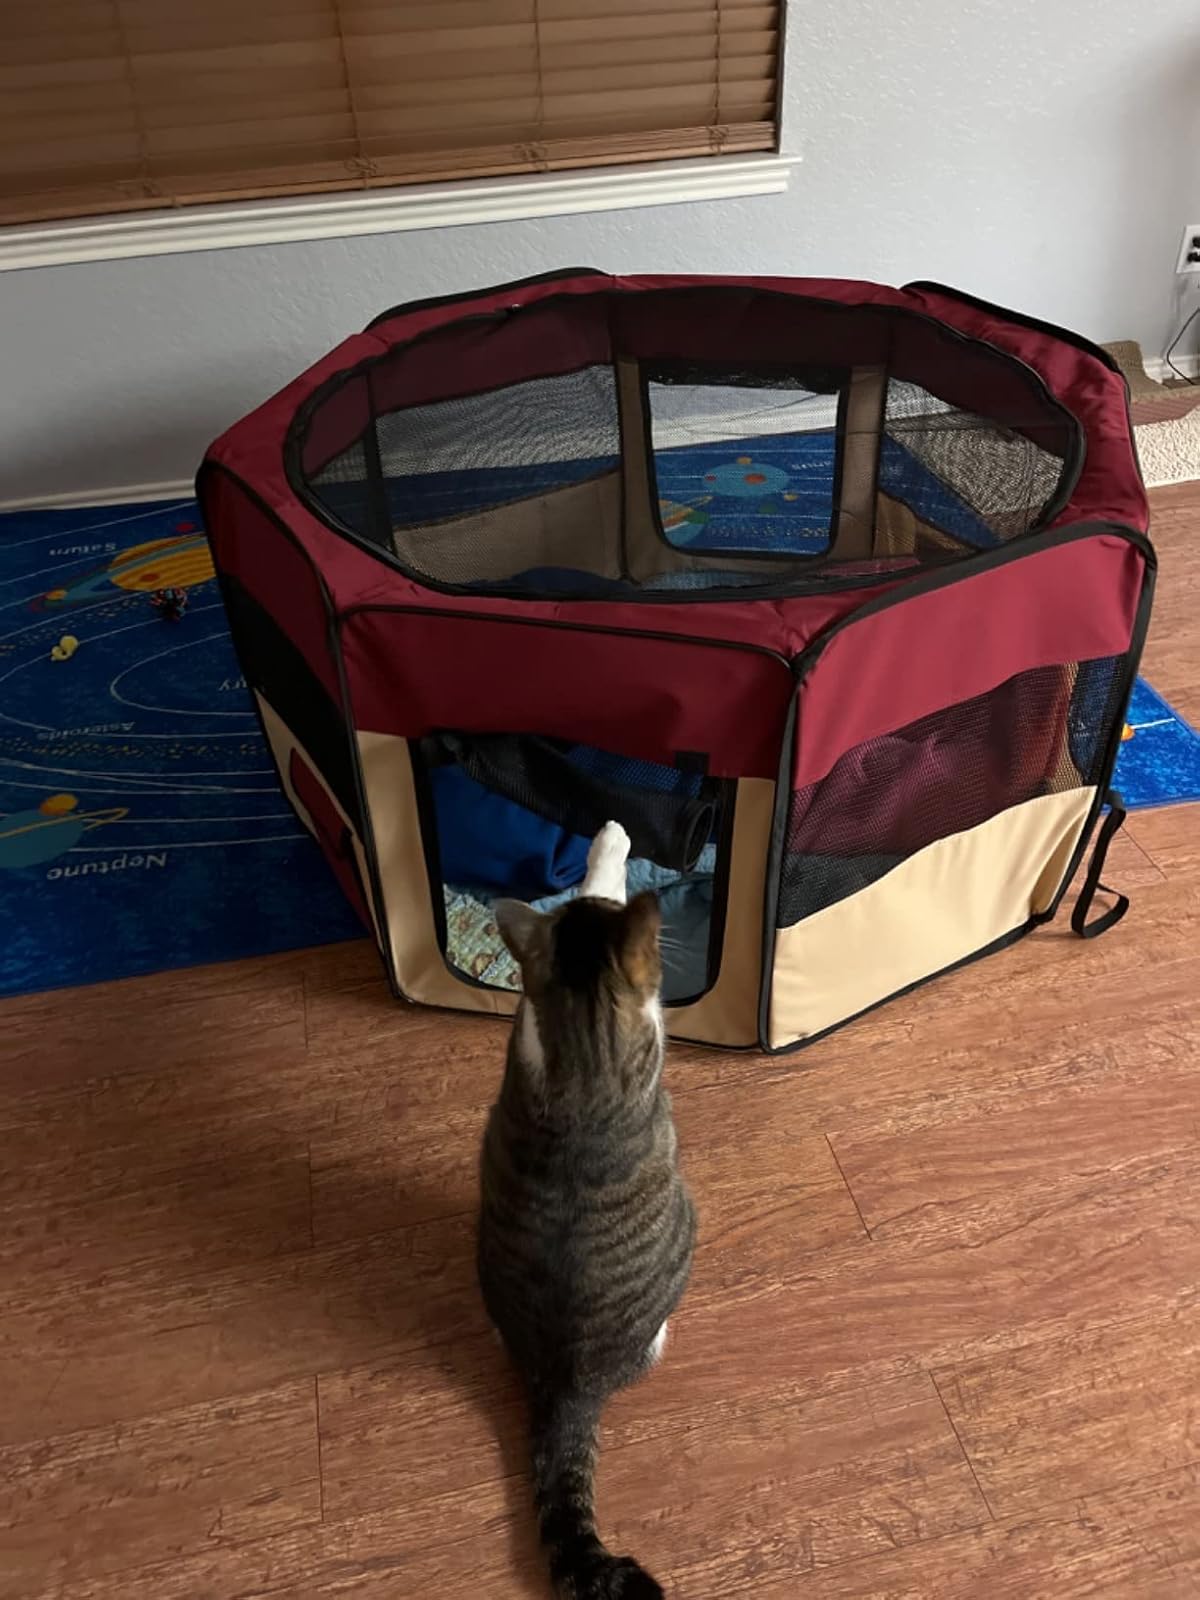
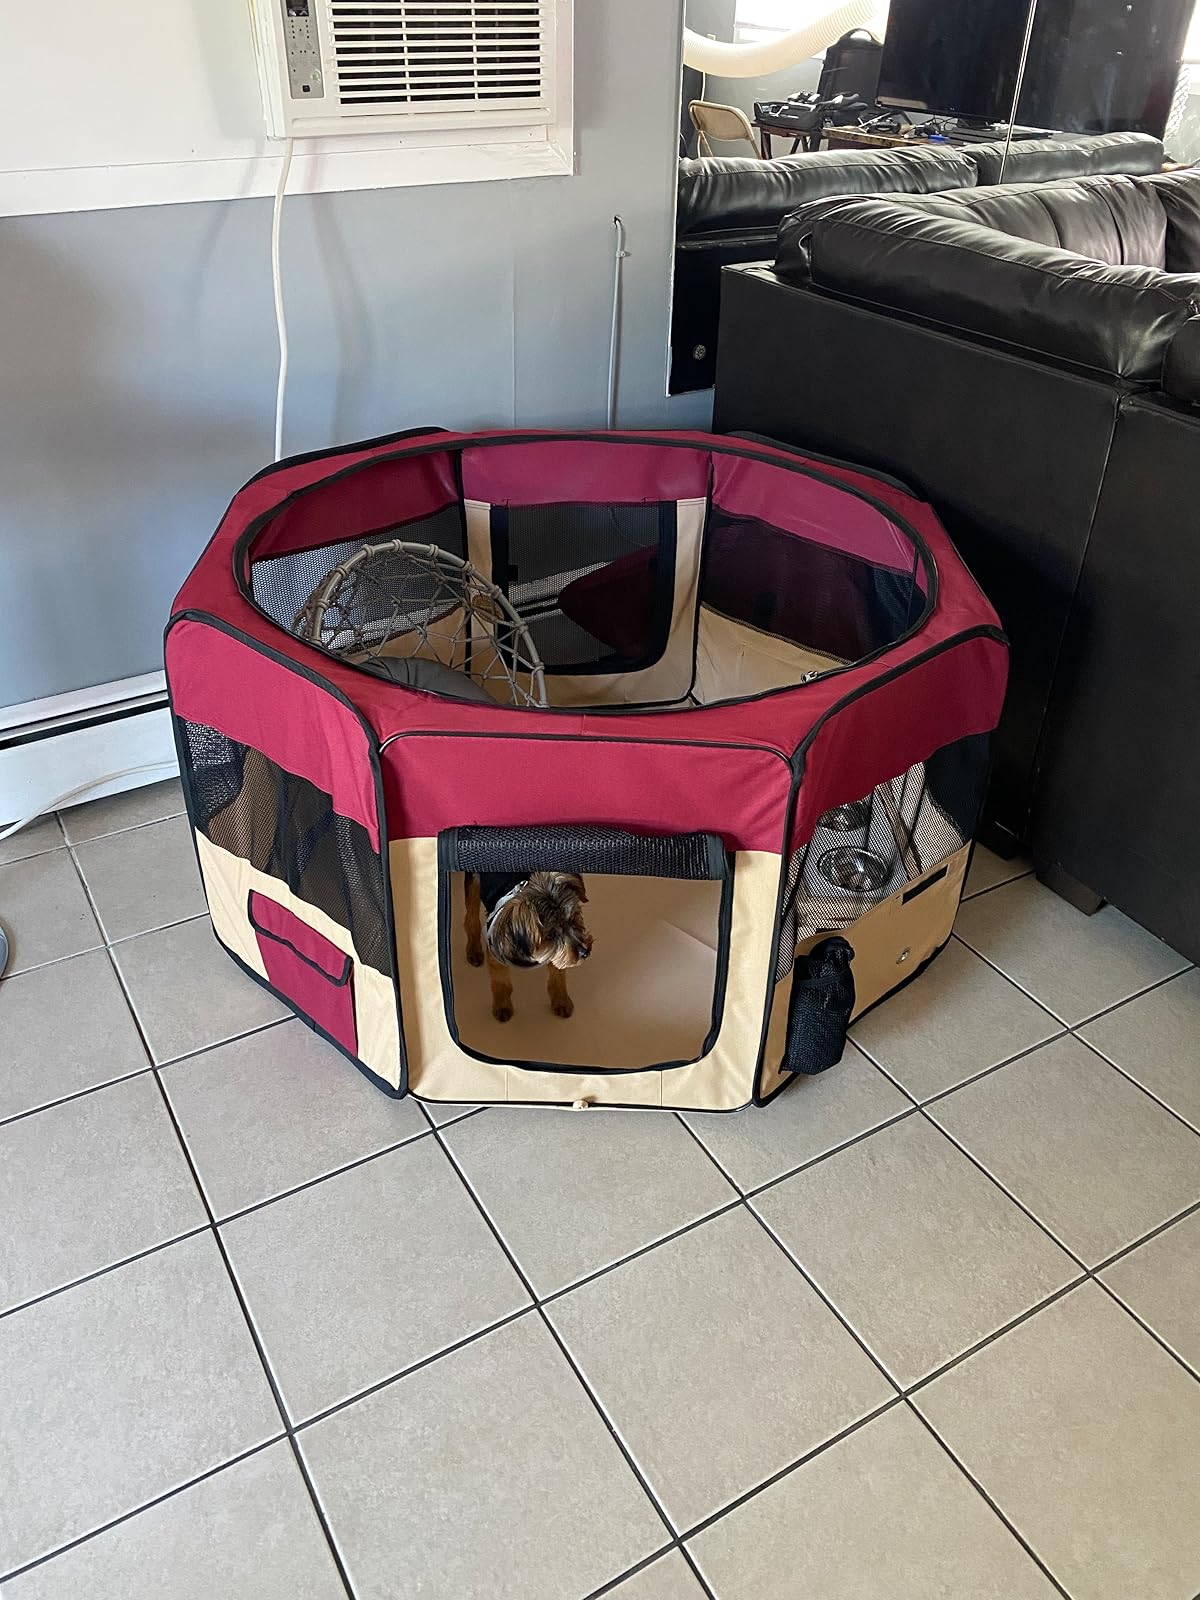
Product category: items_kennel
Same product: yes